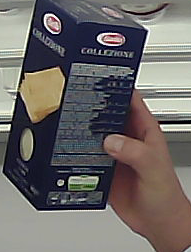
Product: barilla_lasagne